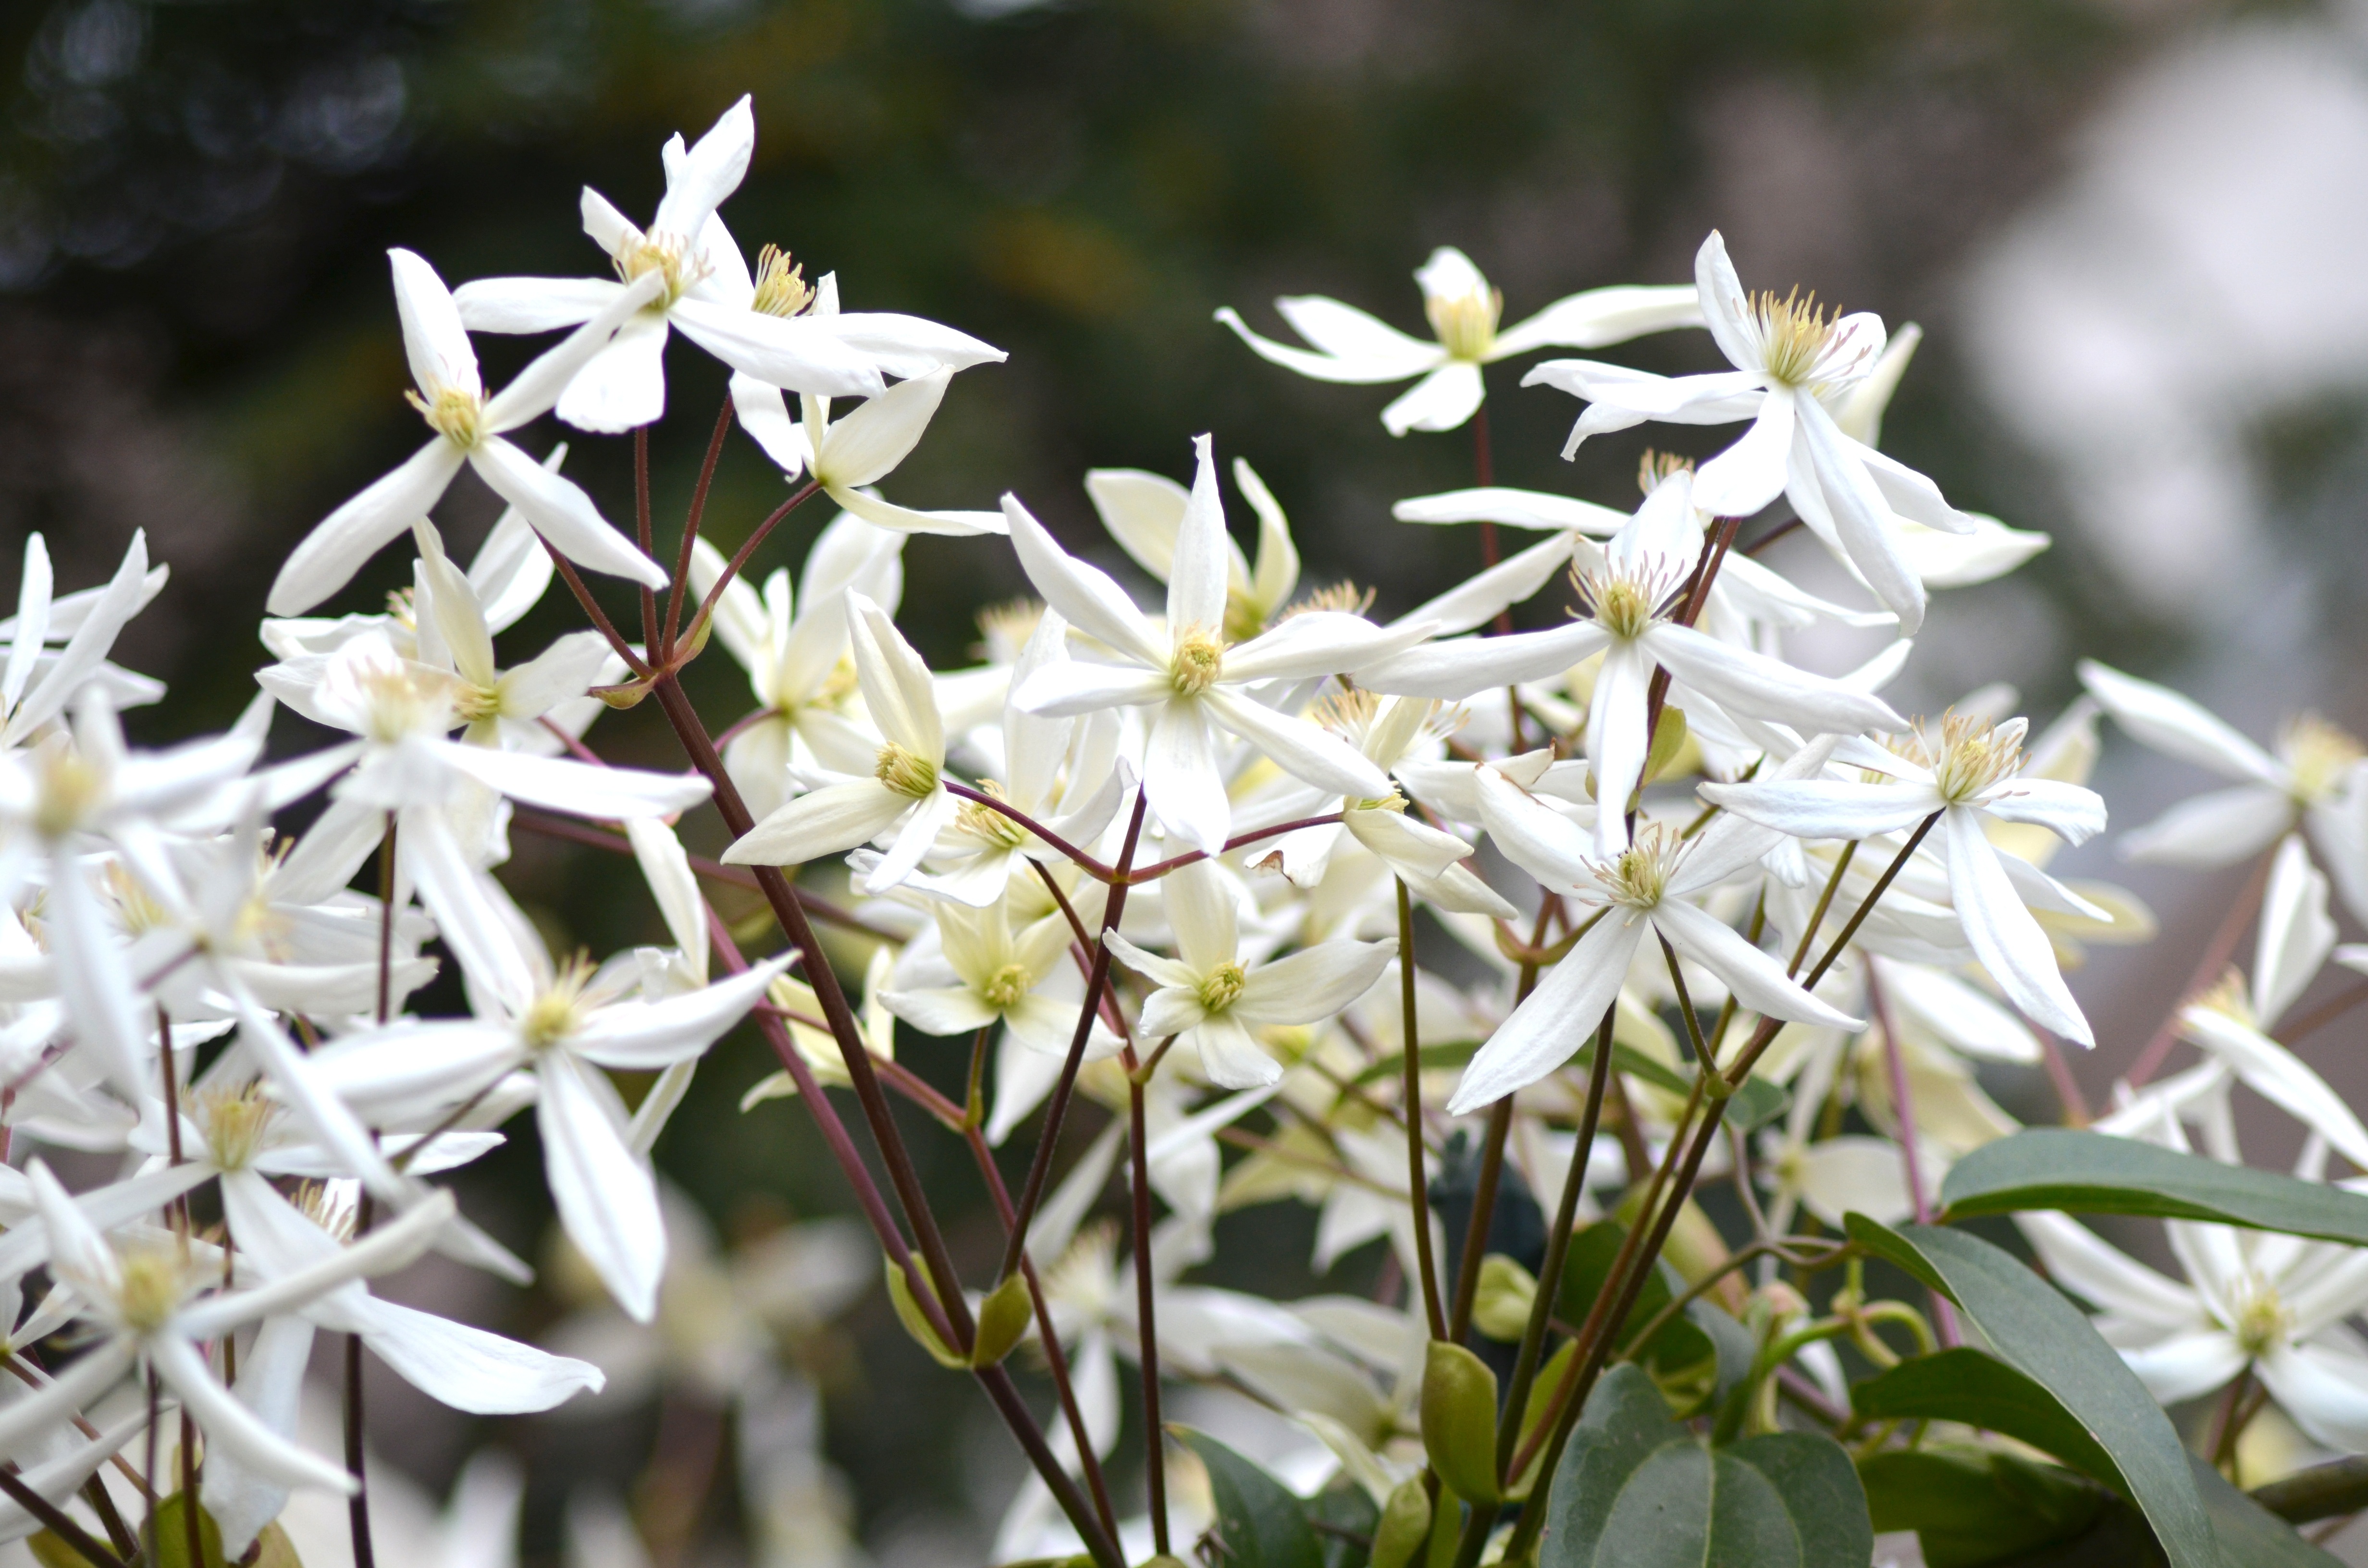
nature, branch, blossom, plant, white, flower, bloom, spring, produce, botany, climber, garden, close, flora, wildflower, flowers, petals, shrub, branches, bright, clematis, blossomed, jasmine, bl tenmeer, fr hlingsanfang, flowering plant, flowering twig, wild growth, land plant